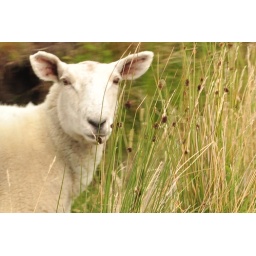
Hiking the mountains around the lake...there are sheep EVERYWHERE.